Oberbaum Bridge

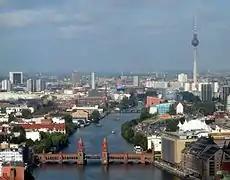
Oberbaum Bridge connecting the districts of Kreuzberg and Friedrichshain, Berlin TV Tower in the background

The Oberbaum Bridge is a double-deck bridge crossing Berlin, Germany's River Spree, considered one of the city's landmarks. It links Friedrichshain and Kreuzberg, former boroughs that were divided by the Berlin Wall, and has become an important symbol of Berlin's unity.